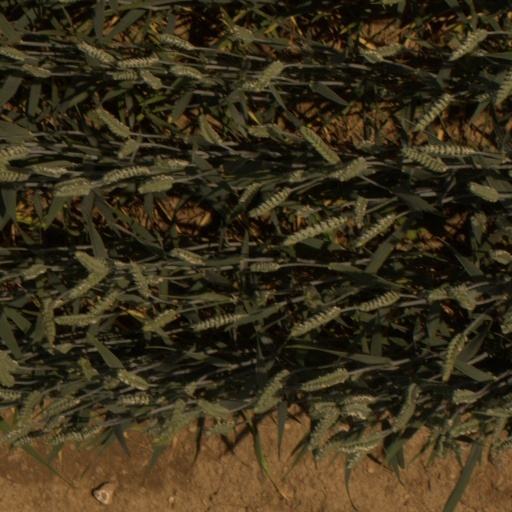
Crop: wheat